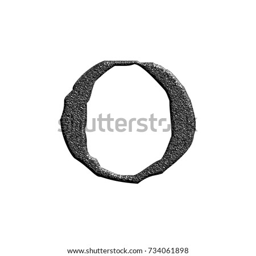
metallic rough stone textured lowercase or small letter o in a 3d illustration with a chiseled rocky metal surface and jagged edge font style isolated on a white background with clipping path .